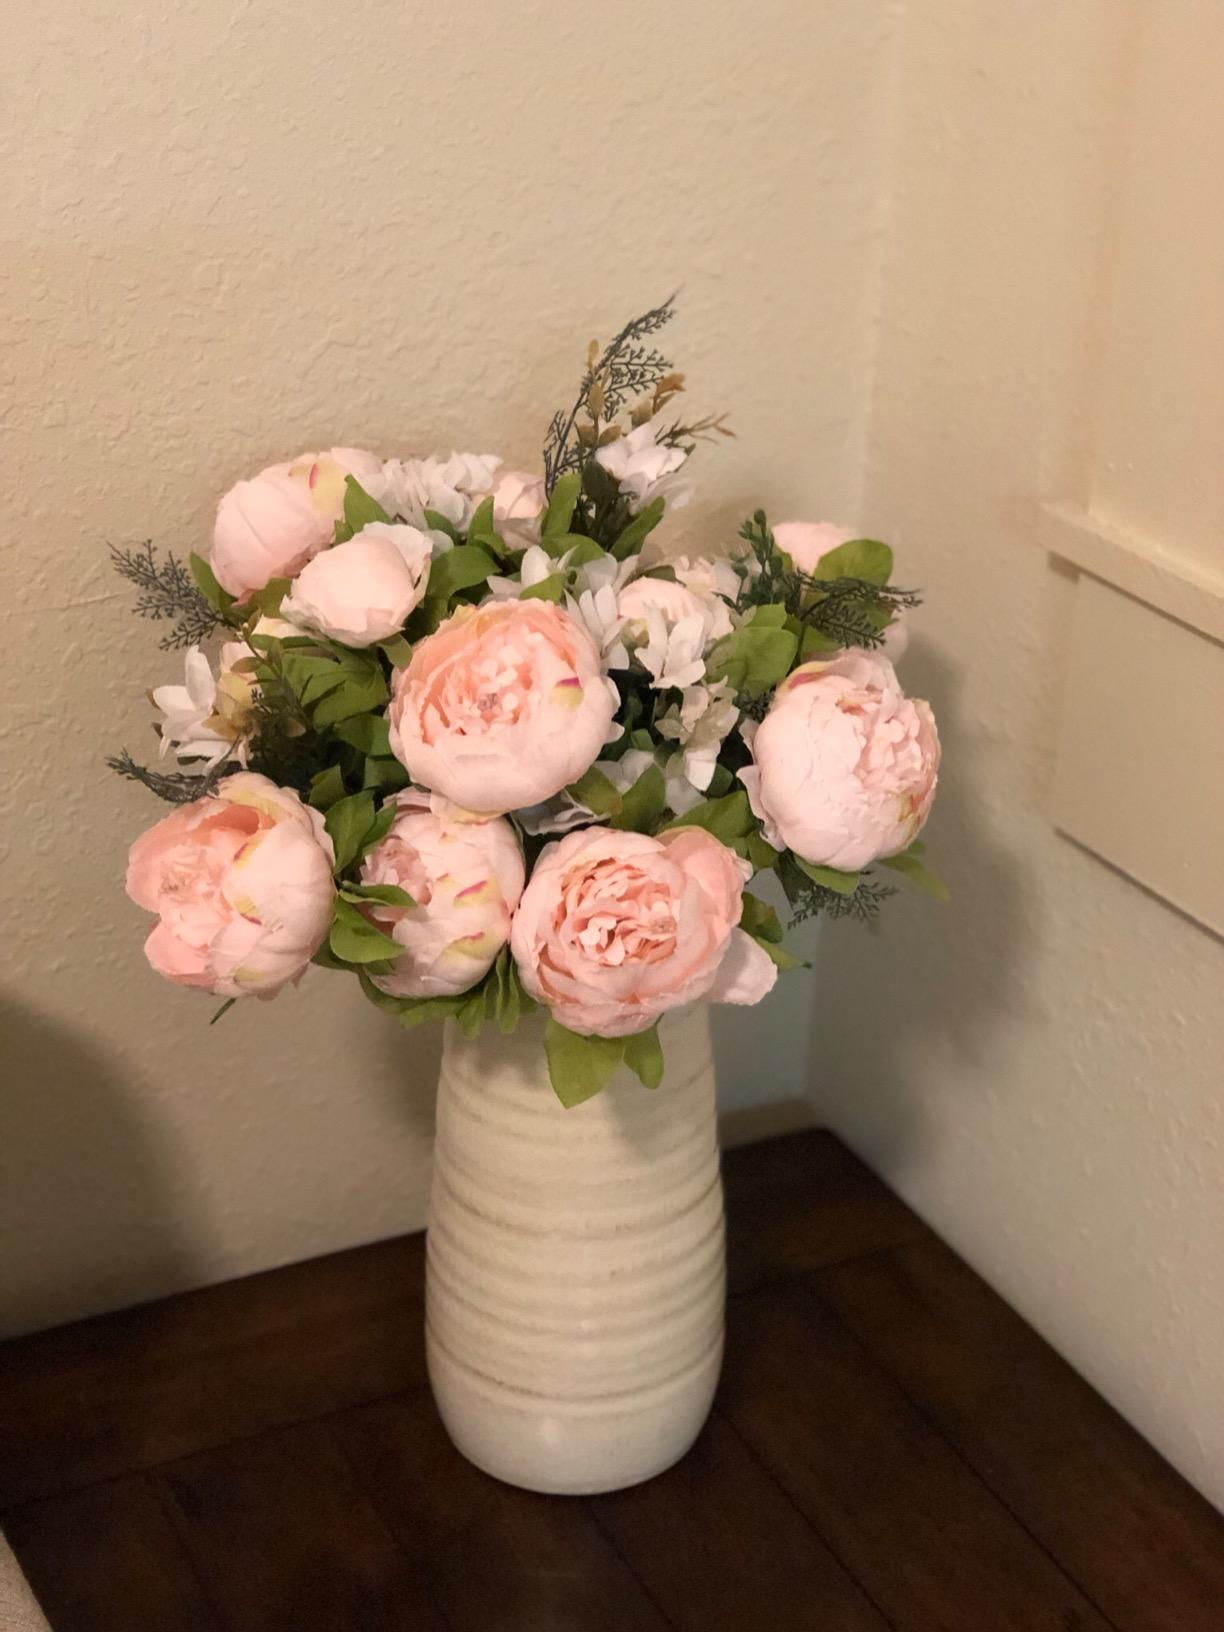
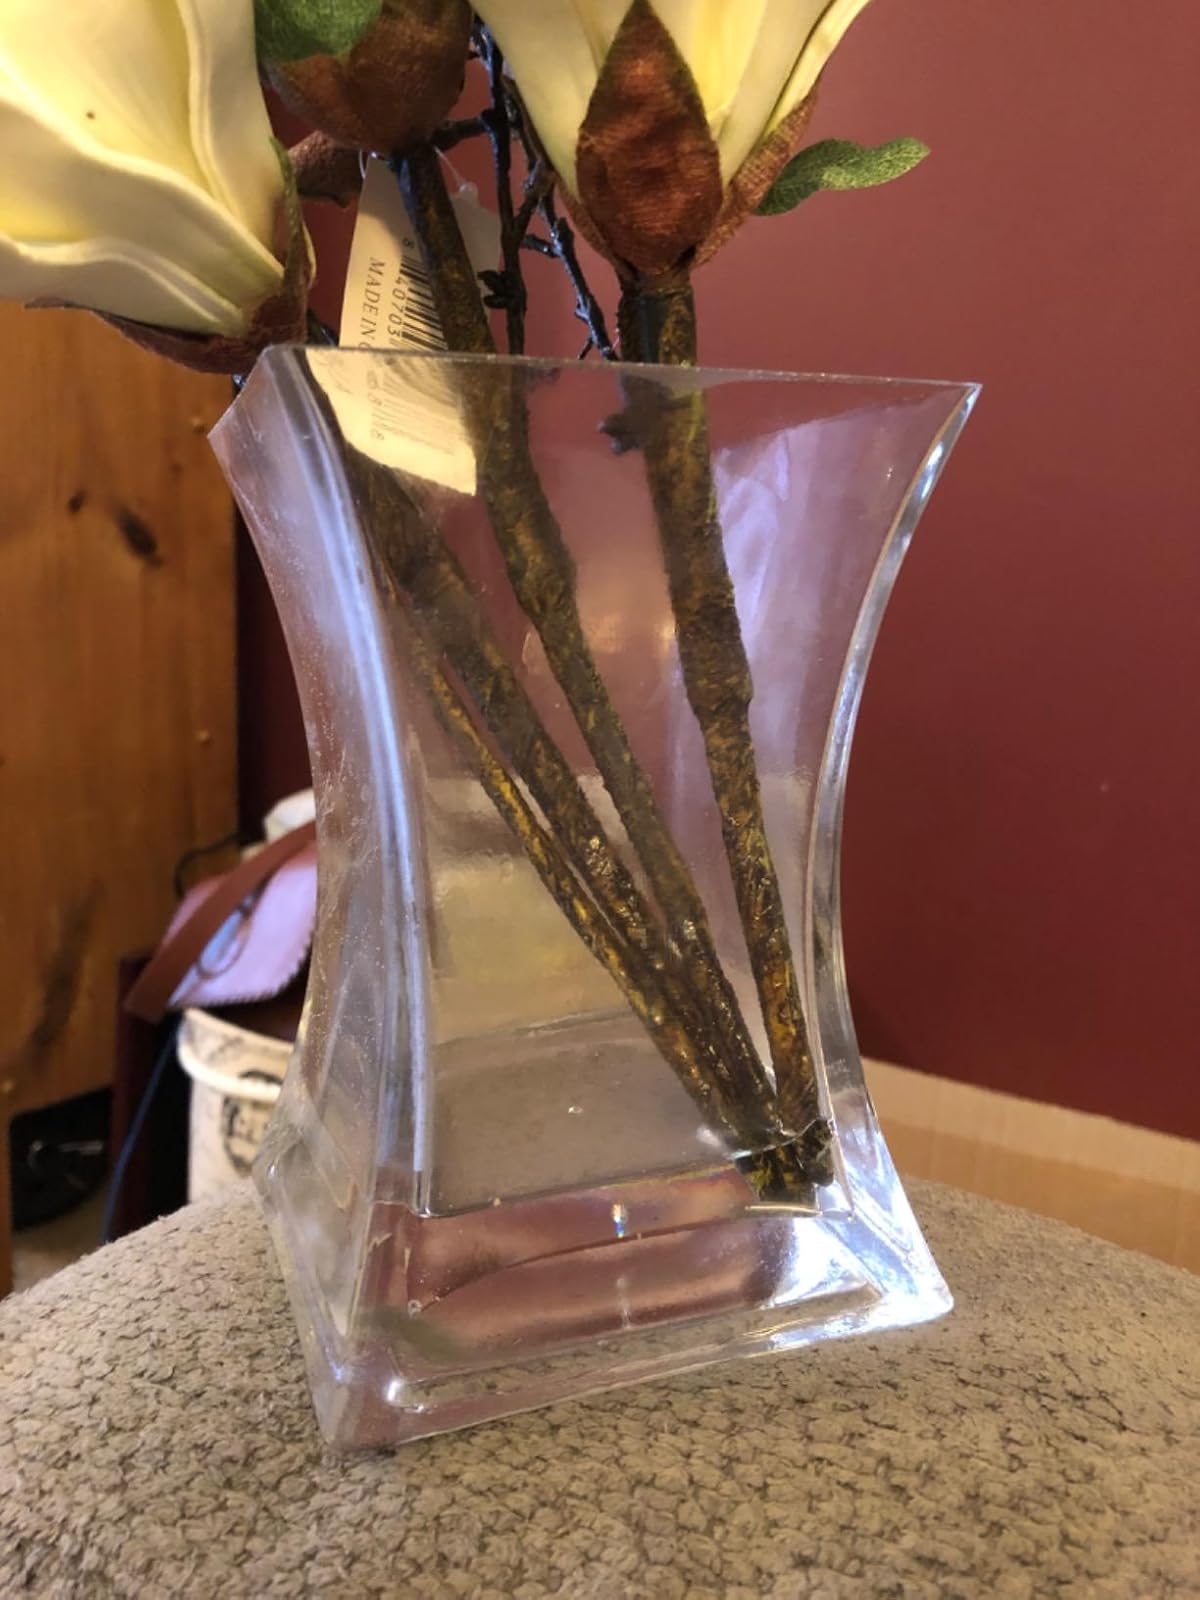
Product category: vase
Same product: no